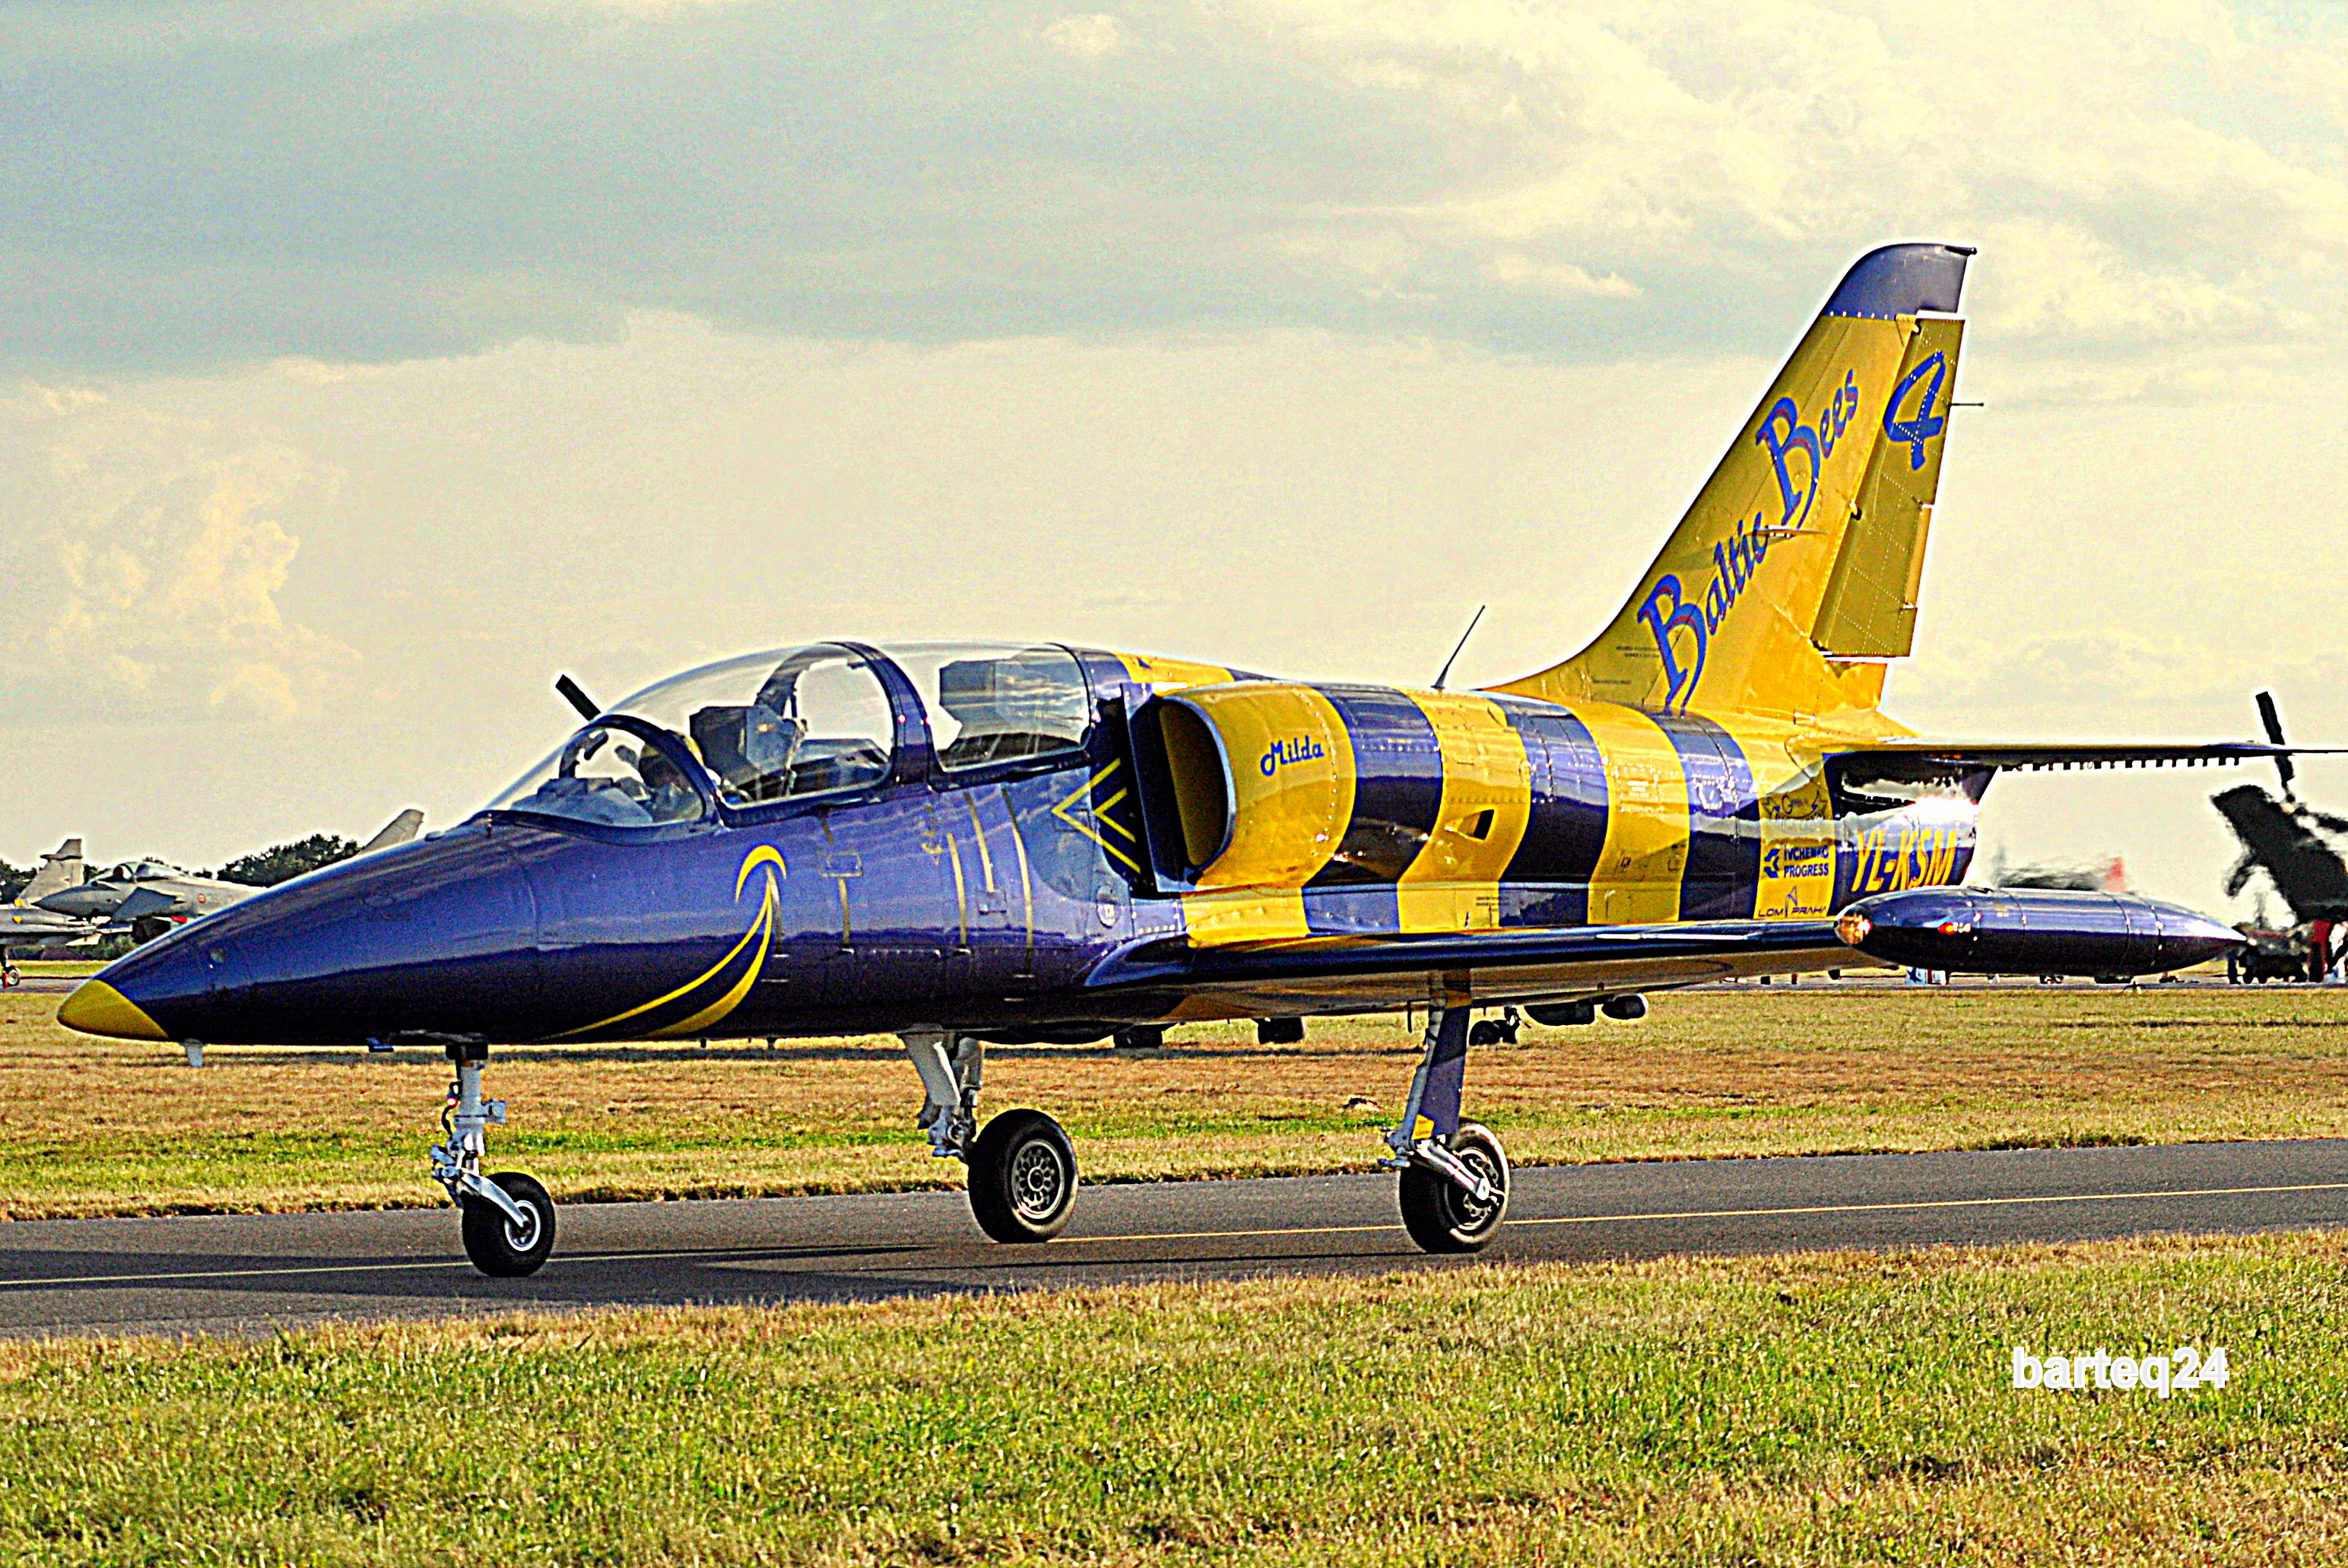
airplane, aircraft, europe, vehicle, aviation, poland, albatros, epra, aero, l39c, balticbeesjetteam, airshowradom2013, ylksm, 834472, air force, jet aircraft, military aircraft, monoplane, atmosphere of earth